Steampunk

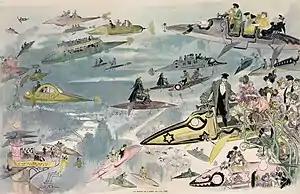
Print (c. 1902) by Albert Robida showing a futuristic view of air travel over Paris in the year 2000 as people leave the opera

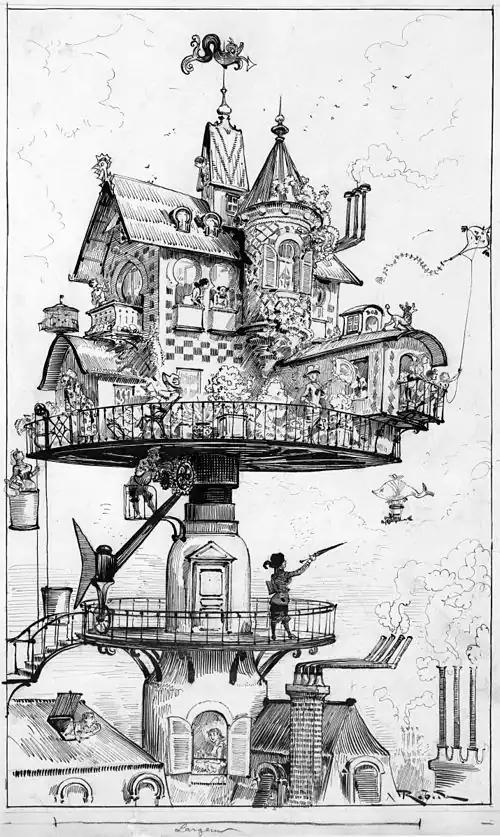
black and white drawing of small house of complex design raised above the surrounding buildings on a turntable.

Steampunk is influenced by and often adopts the style of the 19th-century scientific romances of Jules Verne, H. G. Wells, Mary Shelley, and Edward S. Ellis's "The Steam Man of the Prairies". Several more modern works of art and fiction significant to the development of the genre were produced before the genre had a name. "Titus Alone" (1959), by Mervyn Peake, is widely regarded by scholars as the first novel in the genre proper, while others point to Michael Moorcock's 1971 novel "The Warlord of the Air", which was heavily influenced by Peake's work. The film "Brazil" (1985) was an early cinematic influence, although it can also be considered a precursor to the steampunk offshoot dieselpunk. "The Adventures of Luther Arkwright" was an early (1970s) comic version of the Moorcock-style mover between timestreams.